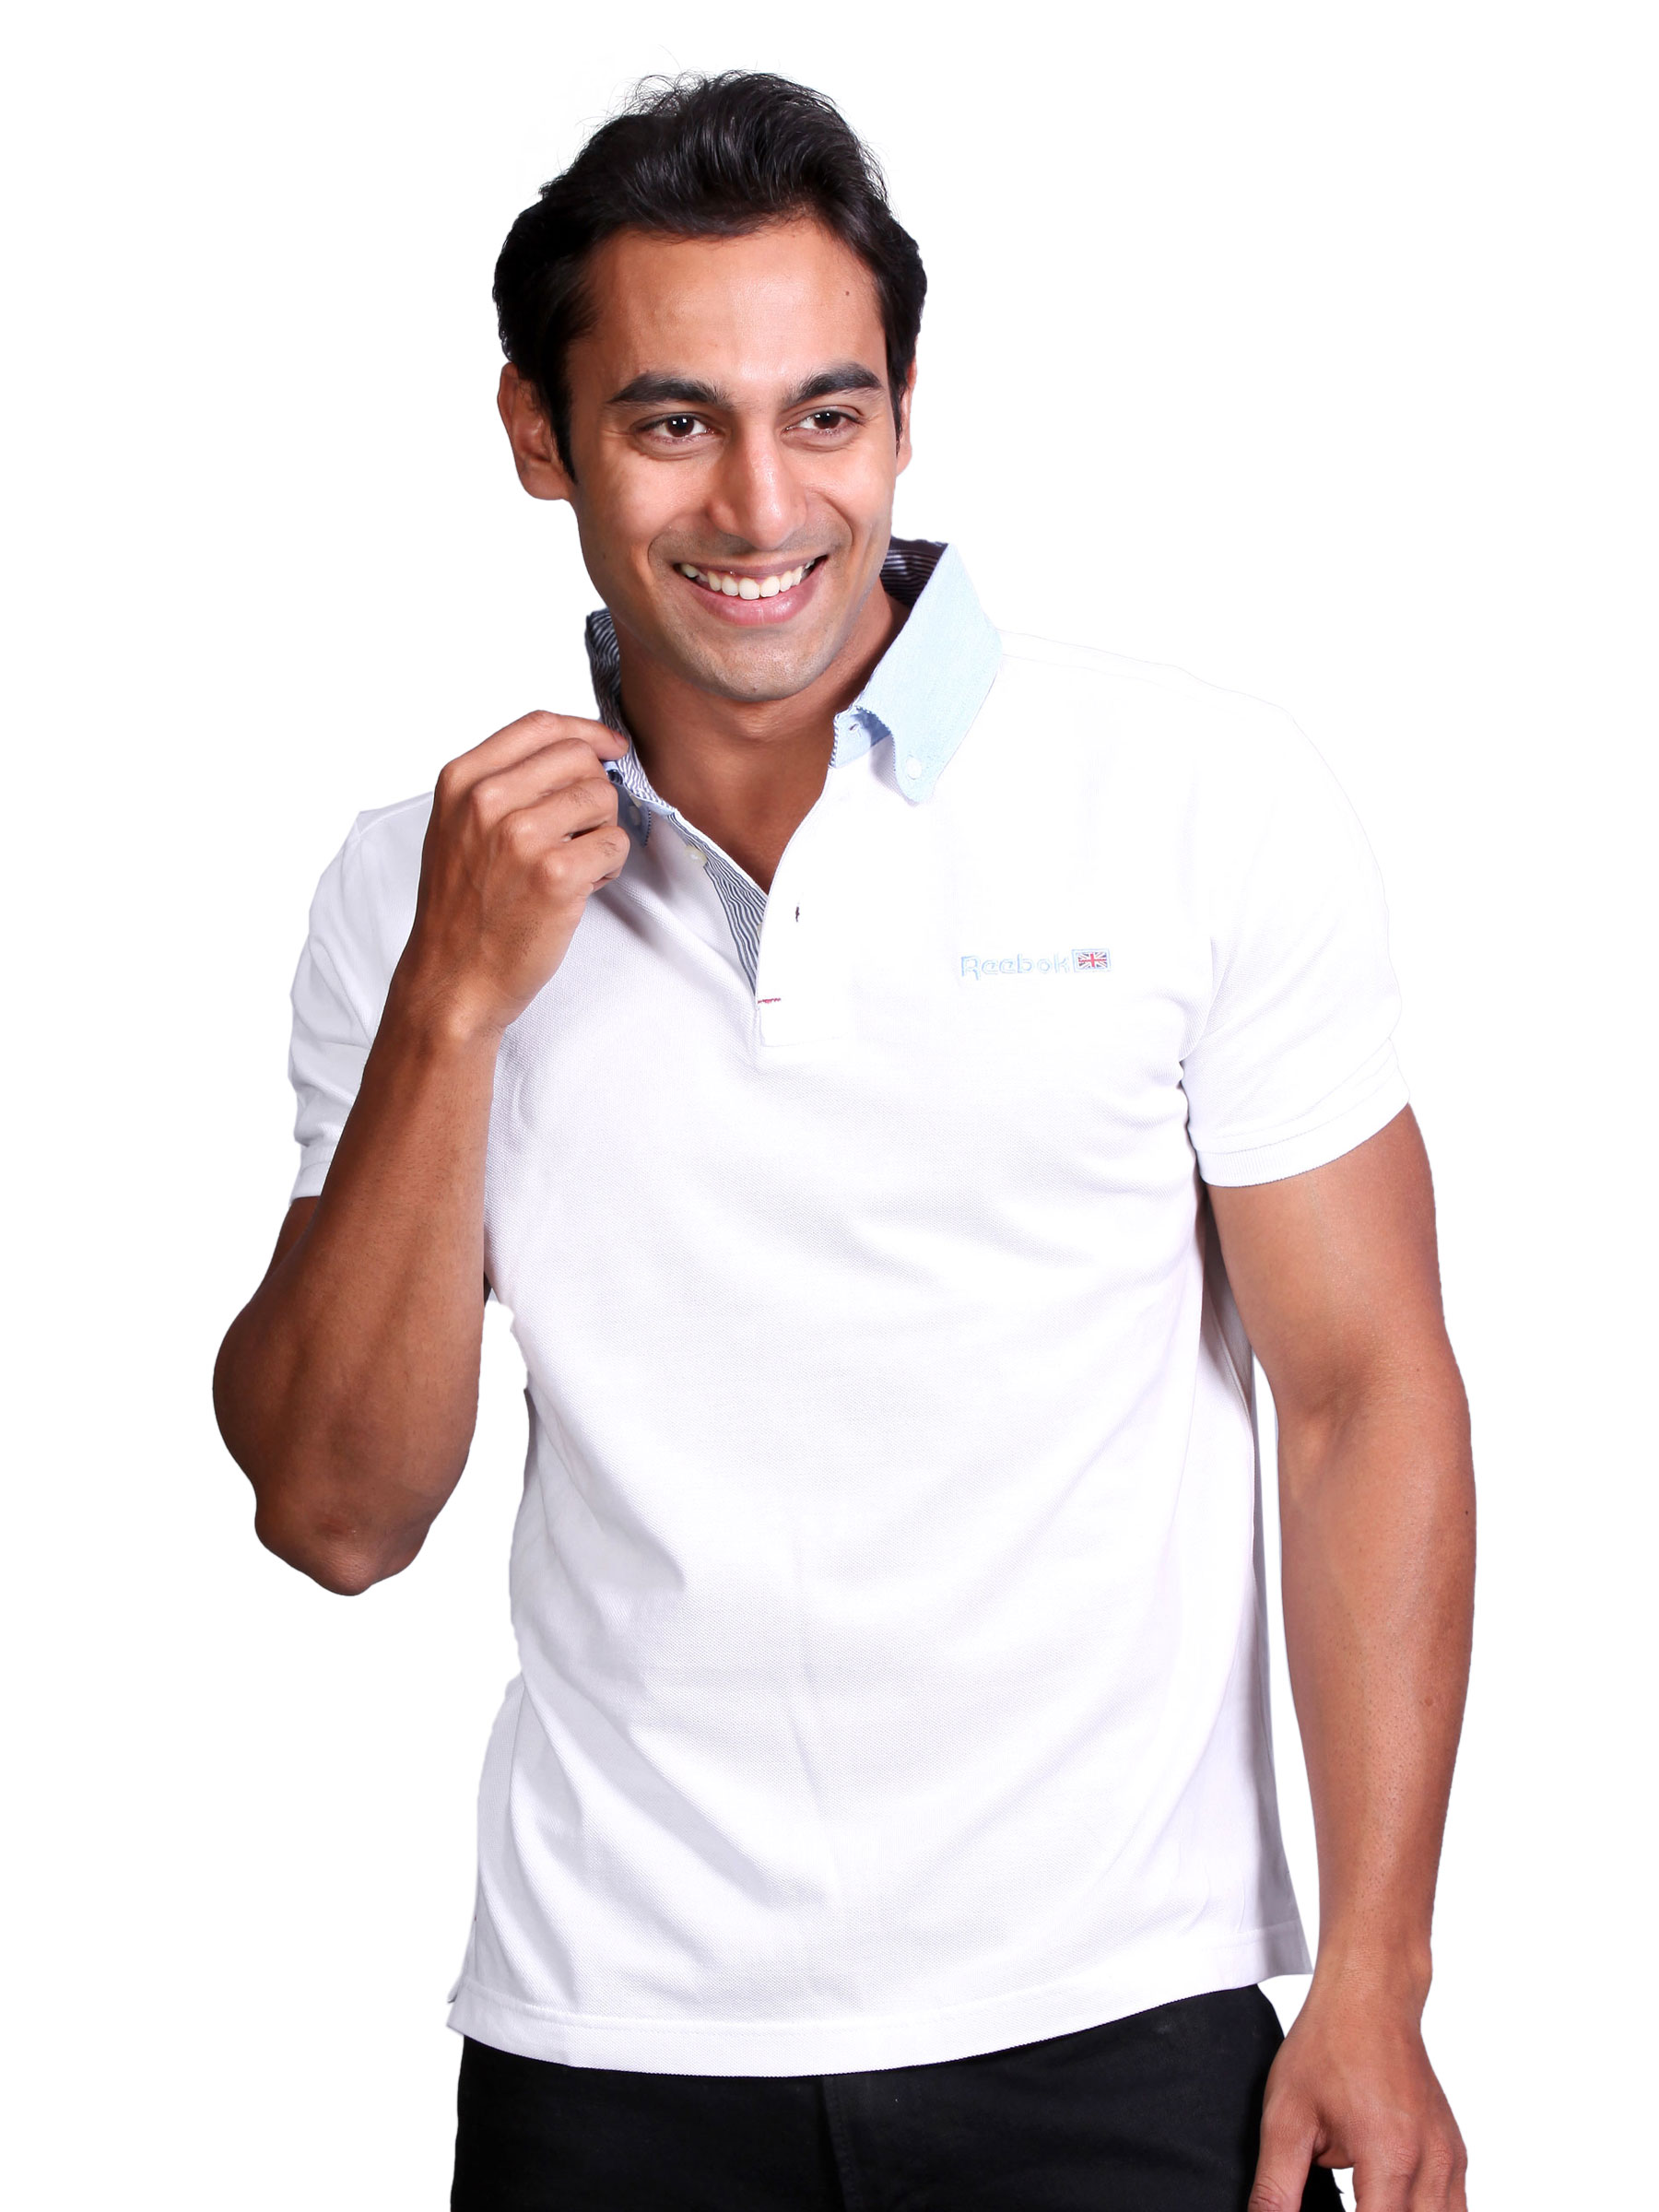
Reebok Men Audi White T-shirt
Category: Apparel / Topwear / Tshirts
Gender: Men
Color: White
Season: Fall 2010
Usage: Casual